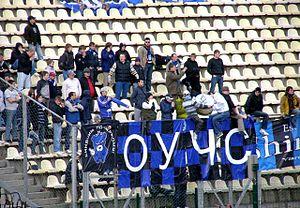
Le Chinnik Iaroslavl est un club de football russe basé à Iaroslavl.